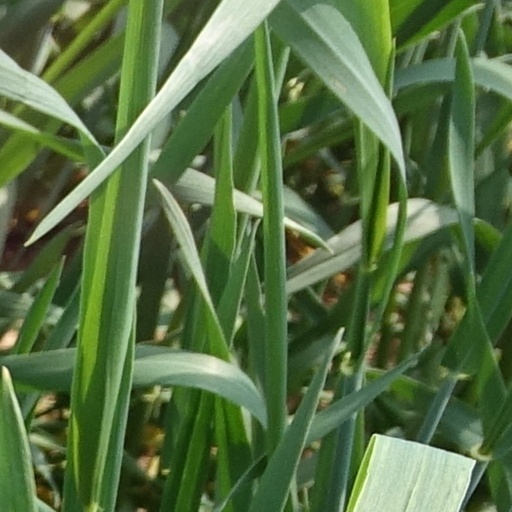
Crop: wheat